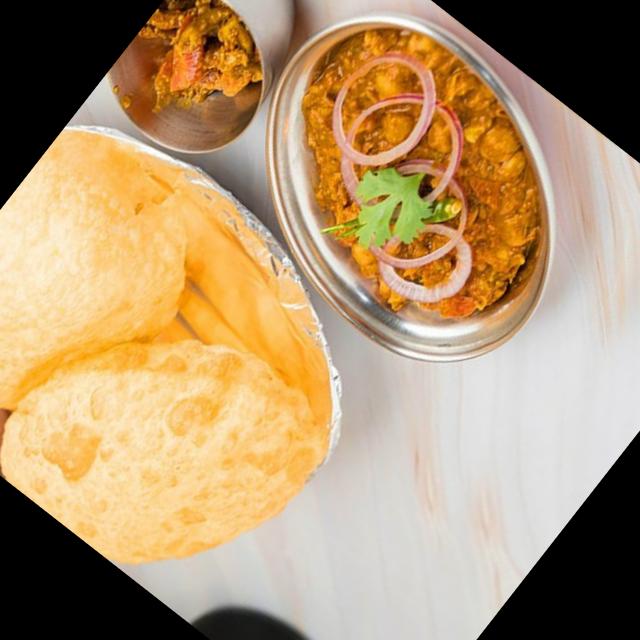
Dish: chole_bhature